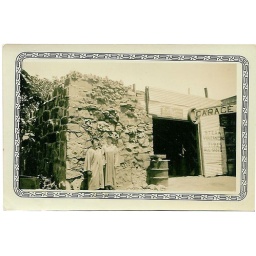
Henry Prater and Marjorie Phillips the rock building built by Alice's Dad